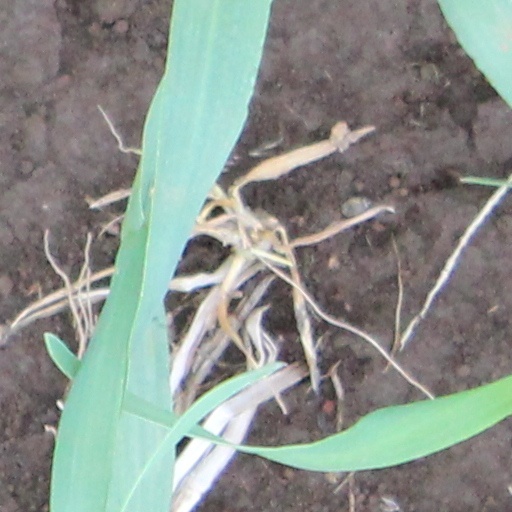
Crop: wheat